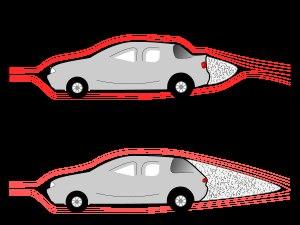
L'aérodynamique est une branche de la dynamique des fluides qui étudie les écoulements d'air, et leurs effets sur des éléments solides. Dans des domaines d'application tel que le design, des éléments d'aérodynamique sont repris du point de vue humain et subjectif, sous le nom d'aérodynamisme, avec des considérations, par exemple, sur les formes pouvant apparaître comme favorables à l'avancement.
L’aérodynamique automobile est l'étude des phénomènes aérodynamiques induits par l'écoulement de l'air autour d'un véhicule automobile en mouvement. La connaissance de ces phénomènes permet entre autres, de réduire la consommation des véhicules en diminuant leur traînée, d'améliorer leur comportement routier en influant sur leur portance et de diminuer les phénomènes aéroacoustiques ainsi que les turbulences à haute vitesse.